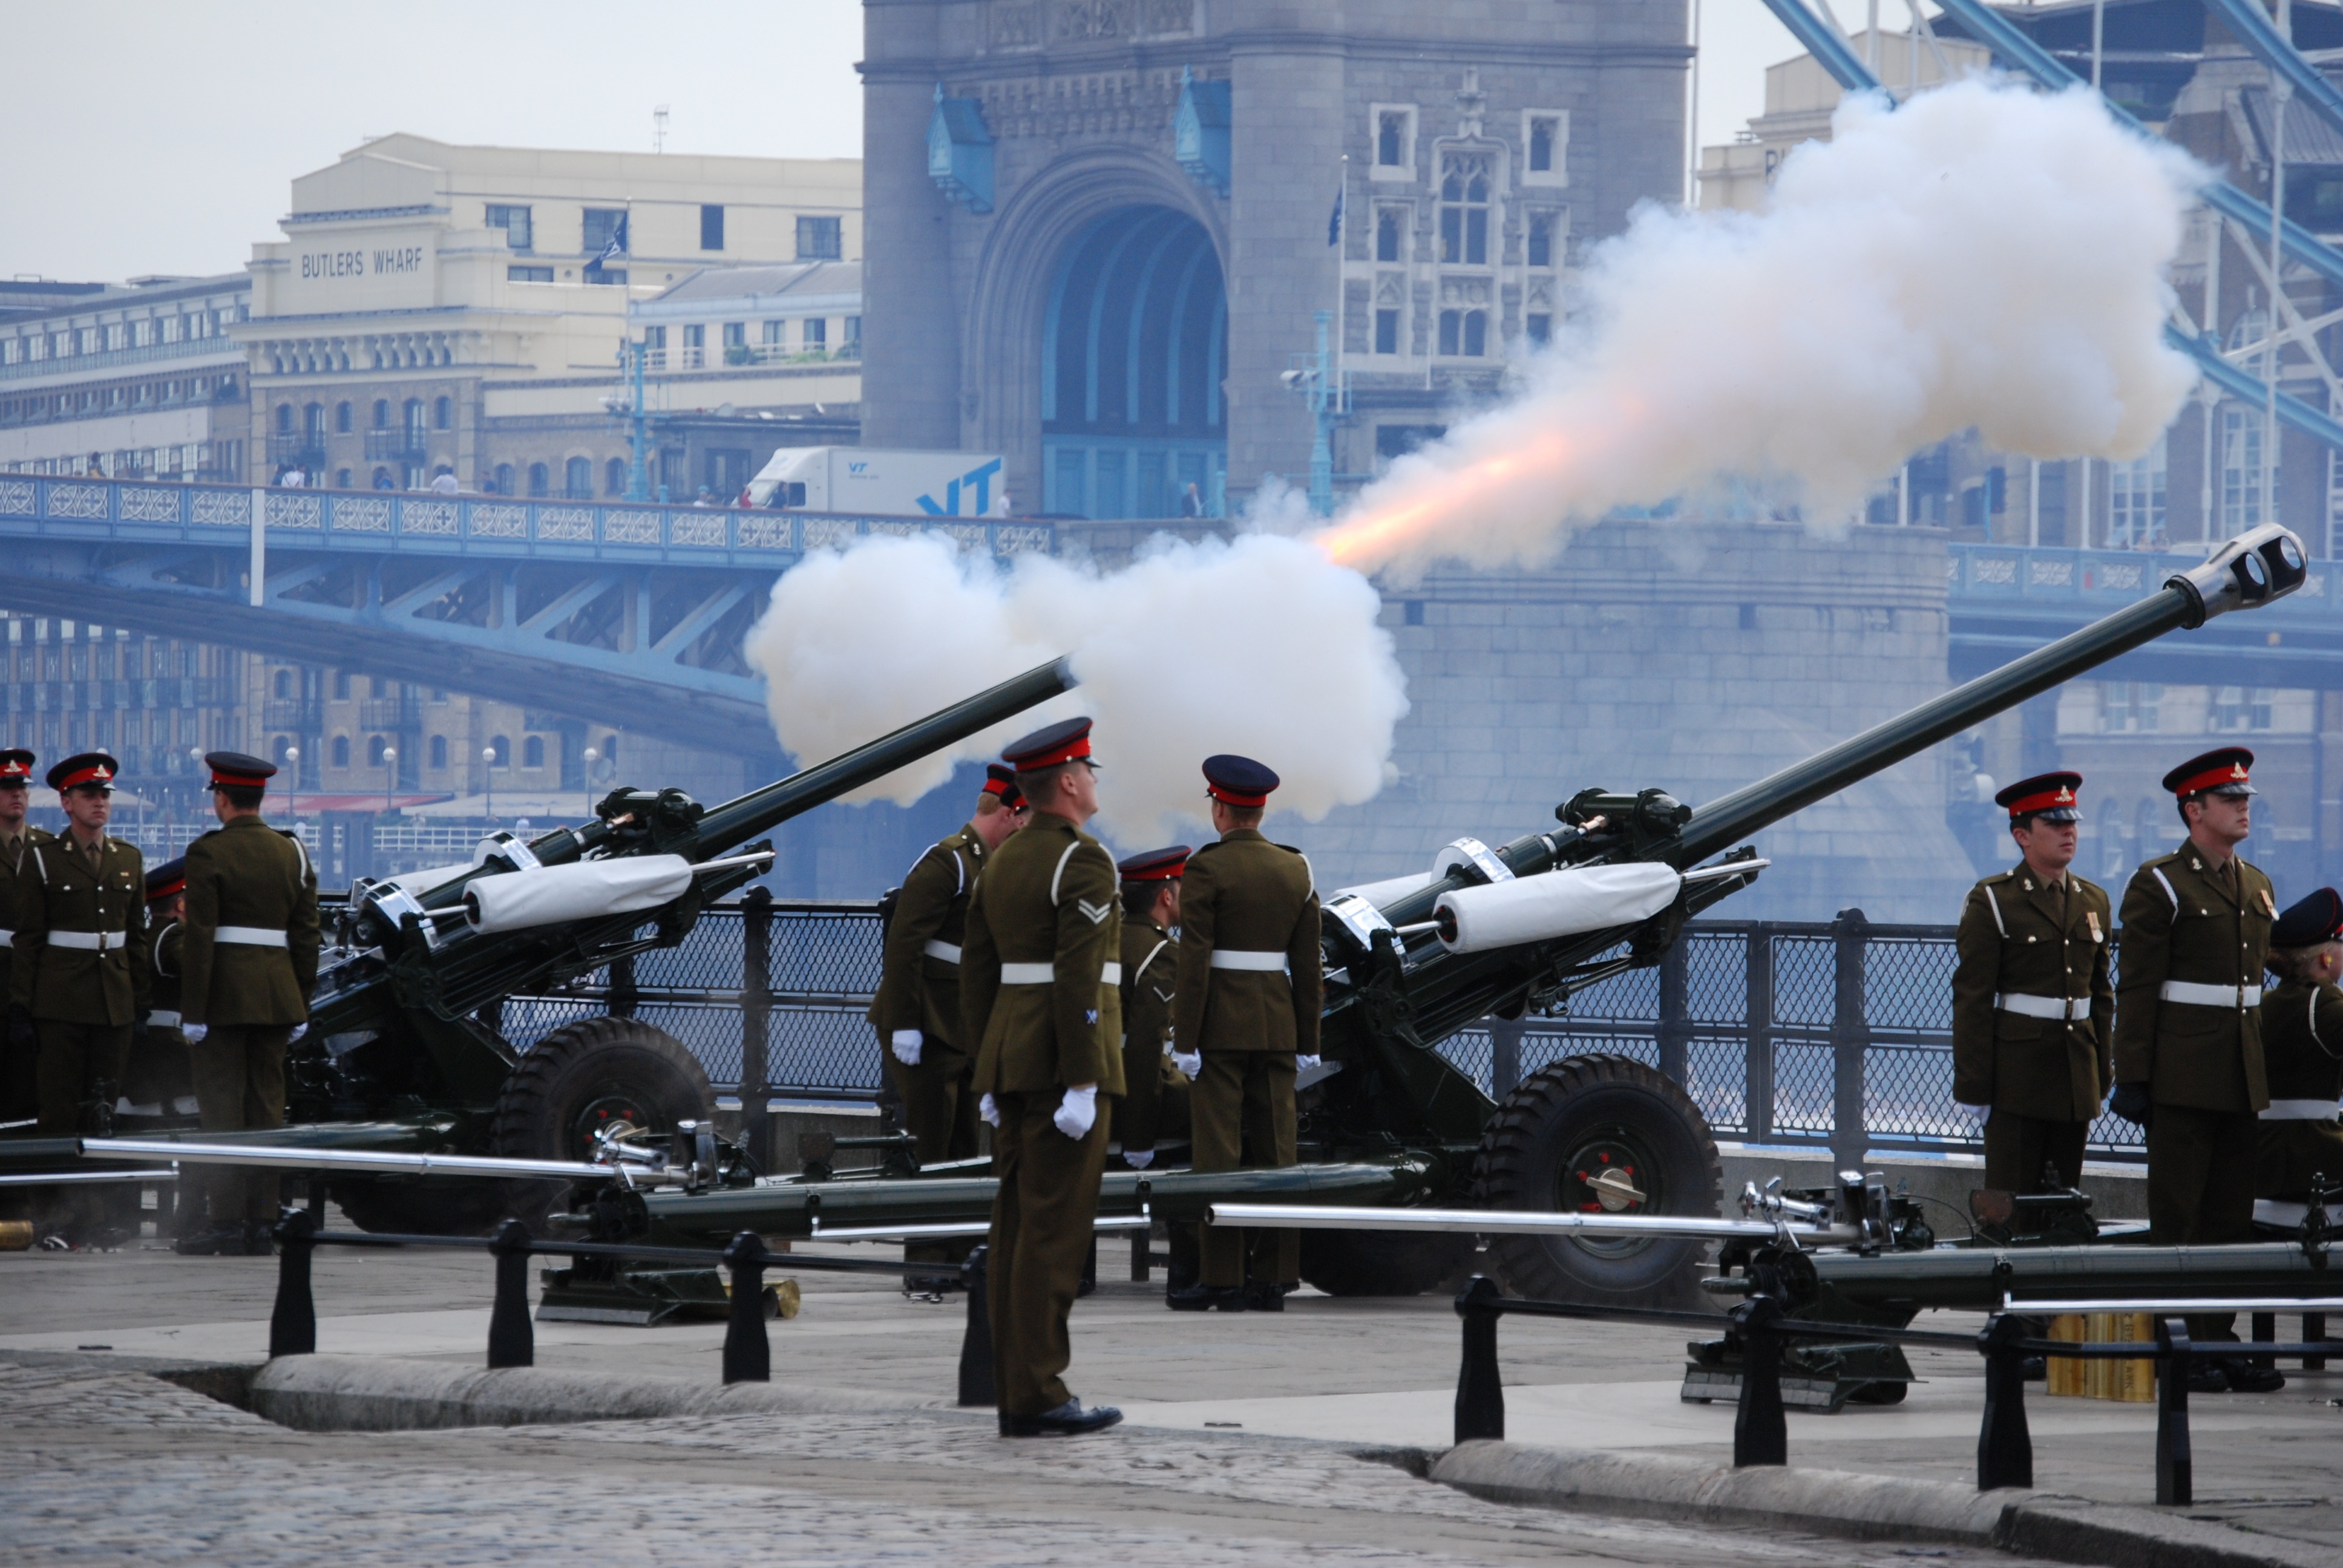
airplane, aircraft, military, army, vehicle, tower, aviation, london, airliner, uniform, shot, royal, navy, salute, screenshot, cannons, air force, jet aircraft, missile, military aircraft, atmosphere of earth, fire off